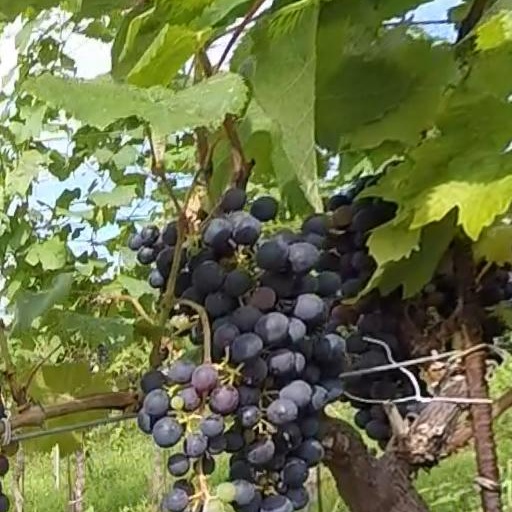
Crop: grape